Al Jolson

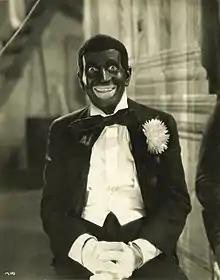
Jolson wearing blackface in the musical film "Mammy" (1930)

Jolson's legacy as the most popular performer of blackface routines was complemented by his relationships with African-Americans and his appreciation and use of African-American cultural trends. Jolson first heard jazz, blues, and ragtime in the alleys of New Orleans. He enjoyed singing jazz, often performing in blackface, especially in the songs he made popular, such as "Swanee", "My Mammy", and "Rock-a-Bye Your Baby with a Dixie Melody".